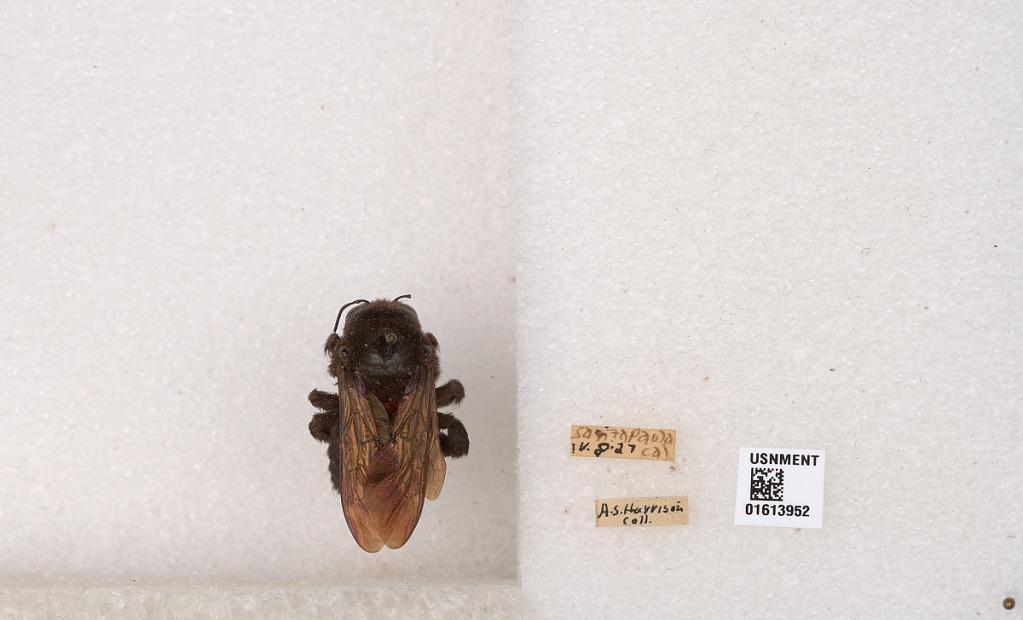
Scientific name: Xylocopa (Neoxylocopa) varipuncta Patton
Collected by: A. Harrison
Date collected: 1927-4-9
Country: United States
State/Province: California
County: Ventura
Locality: Santa Paula
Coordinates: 34.3542, -119.059